Panyit Miskolc

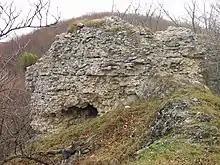
The ruins of Éleskő Castle near Szilvásvárad, erected by Panyit Miskolc

The reconciliation of Stephen and his father was only temporary. The junior king seized and confiscated the domains of his mother and sister, Anna, which were located in the lands under his rule. Béla IV's army crossed the Danube under Anna's command sometime after the autumn of 1264, which marked the beginning of the civil war between father and son. Simultaneously with the main army, a detachment of the royal army, under the command of Béla's Judge royal Lawrence, son of Kemény forced Duke Stephen to retreat as far as the fortress at Feketehalom (Codlea, Romania) in the easternmost corner of Transylvania. Based on two documents, historians Gyula Pauler and Jenő Szűcs argued Panyit Miskolc arrived at the protracted siege with a rescue army and relieved the castle. However, in fact, the rescue army was led by Peter Csák. The first document narrates that Panyit reconnoitered on the intentions of the besiegers and thus contributed to the victory, while the second says Panyit and some companions defeated the besiegers with "strength and cunning." Historian Attila Zsoldos argues Panyit was enlisted to the royal army by force during the early stage of civil war and he switched allegiance officially at the siege of Feketehalom. Because of the prolonged siege of Feketehalom (which, in fact, failed by then) royal general Henry Kőszegi sent Ernye Ákos with an army of Cuman warriors to Tiszántúl, in order to support the besiegers and, later, to hinder Duke Stephen's counter-offensive. The battle took place somewhere west of Várad (present-day Oradea, Romania) in February 1265. Ernye suffered a serious defeat and was himself captured by the enemy, Peter Csák's army. A document says that Ernye's rival Panyit Miskolc presented the fettered prisoner Ernye in the ducal court of Stephen following the battle. It is plausible that Panyit also participated in the Battle of Isaszeg in March 1265, where Stephen's army won a decisive victory over the royal army.